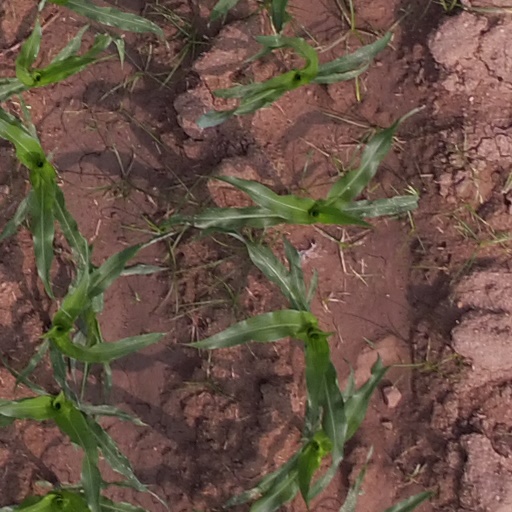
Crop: maize; corn